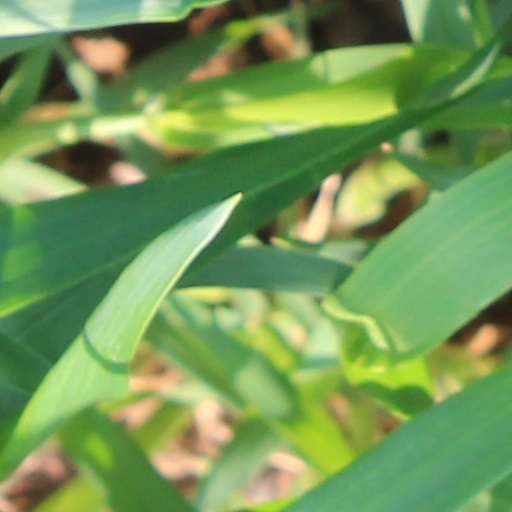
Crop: wheat